Steve Lieberman

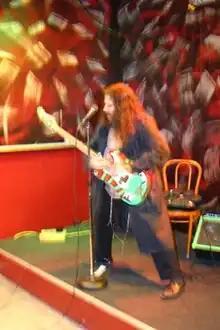
Steve Lieberman plays bass solo-Cup-A-Cino's Detroit, MI September 18, 2004

In September 2004, Lieberman traveled to Detroit, where he played, recorded and filmed a show and released the results as what would be his 6th CD and first live record called "Jewish Riot Oy! Oy! Oy!", released January 5, 2005, The small audience was evident by the limited applause on the recording. Journalist James McQuistion said that "Lieberman should seriously consider trying to create a more live-feeling studio experience, as this is the essence of eir music, free of all the unnecessary chaos that Lieberman likes to thread throughout eir music."